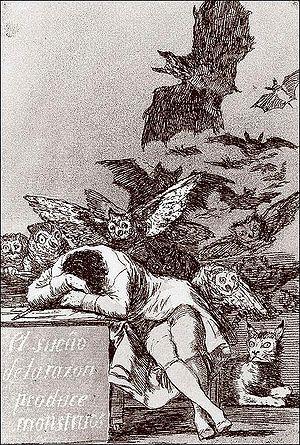
Cet article spécialisé liste les thèmes récurrents du romantisme français en Art et littérature.
Le fantastique se caractérise par l’intrusion du surnaturel dans le cadre réaliste d'un récit. Selon le théoricien de la littérature Tzvetan Todorov, le fantastique se distingue du merveilleux par l'hésitation qu'il produit entre le surnaturel et le naturel, le possible ou l'impossible et parfois entre le logique et l'illogique. Le merveilleux, au contraire, fait appel au surnaturel dans lequel, une fois acceptés les présupposés d'un monde magique, les choses se déroulent de manière presque normale et familière. Le fantastique peut être utilisé au sein des divers genres : policier, science-fiction, horreur, contes, romances, aventures et merveilleux lui-même. Cette définition plaçant le fantastique à la frontière de l'étrange et du merveilleux est généralement acceptée, mais a fait l'objet de nombreuses controverses, telle que celle menée par Stanislas Lem.
La raison est généralement considérée comme une faculté propre de l'esprit humain dont la mise en œuvre lui permet de créer des critères de vérité et d'erreur et d'atteindre ses objectifs. Elle repose sur la capacité qu'aurait l'être humain de faire des choix en se basant sur son intelligence, ses perceptions et sa mémoire tout en faisant abstraction de ses préjugés, ses émotions ou ses pulsions. Cette faculté a donc plusieurs emplois : scientifique, éthique et technique.